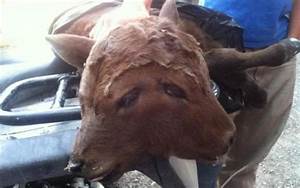
Label: cow